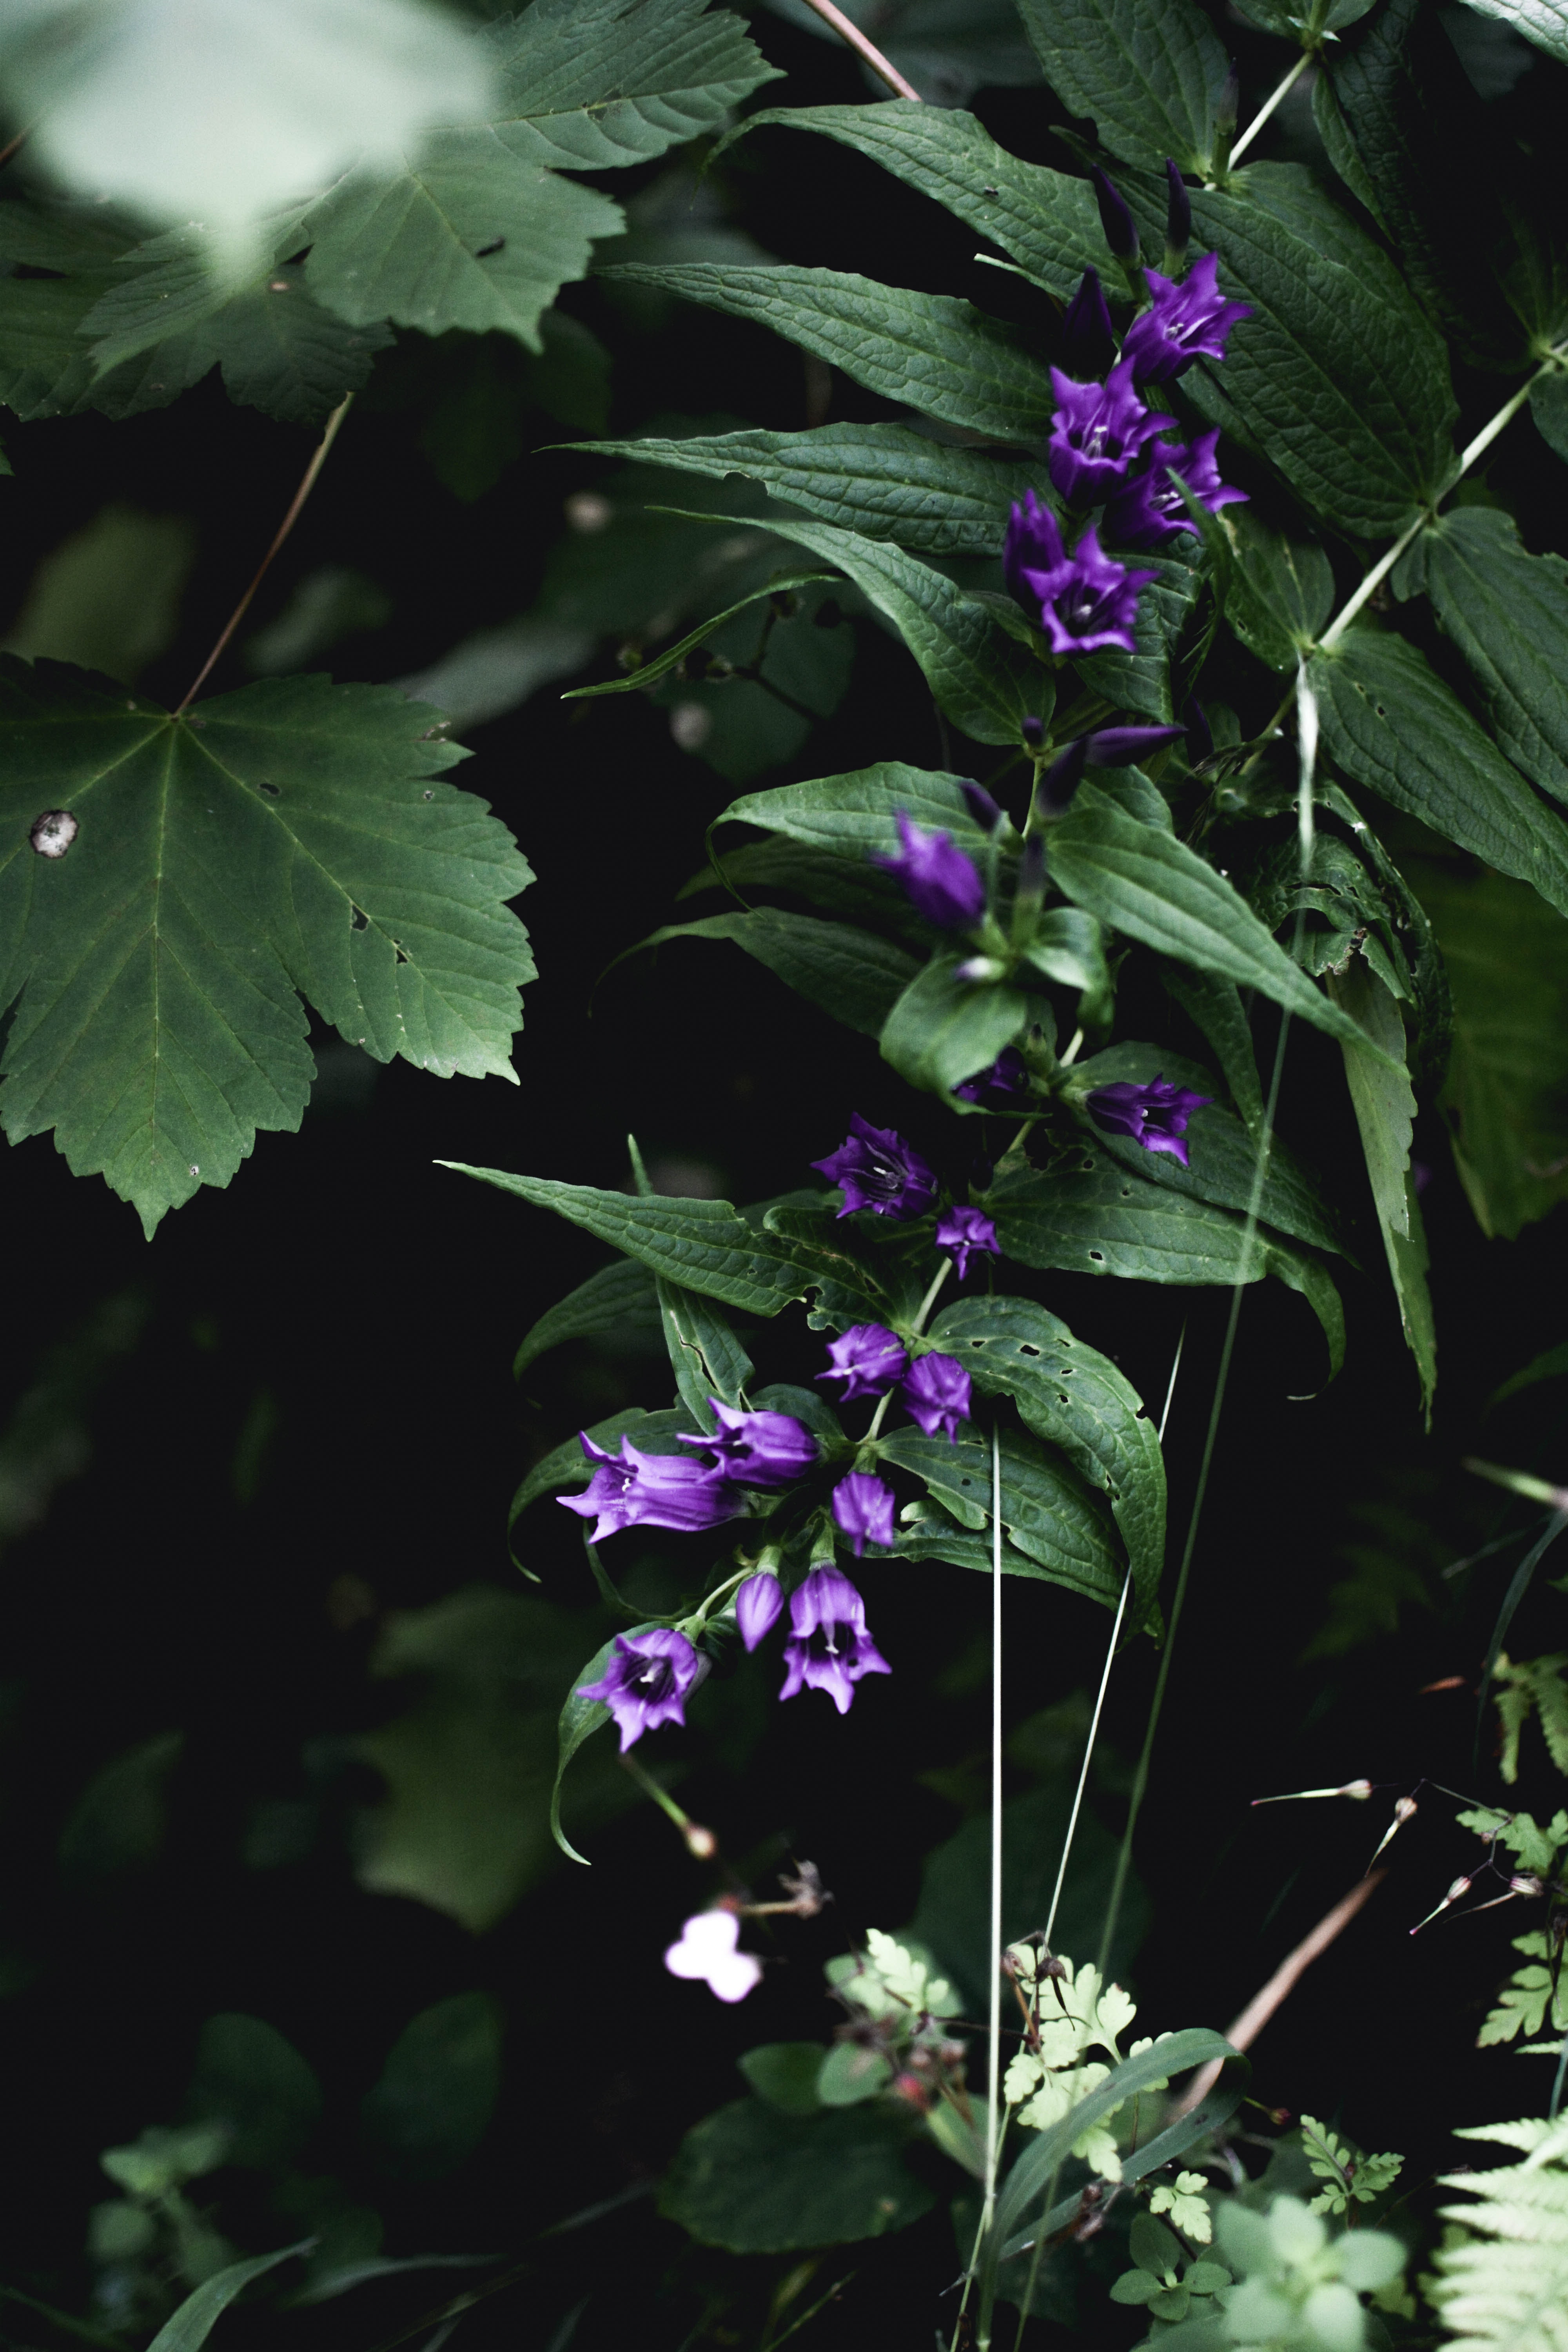
flower, flowering plant, plant, purple, leaf, violet, botany, bellflower family, wildflower, viola, violet family, subshrub, annual plant, bellflower, monkshood, perennial plant